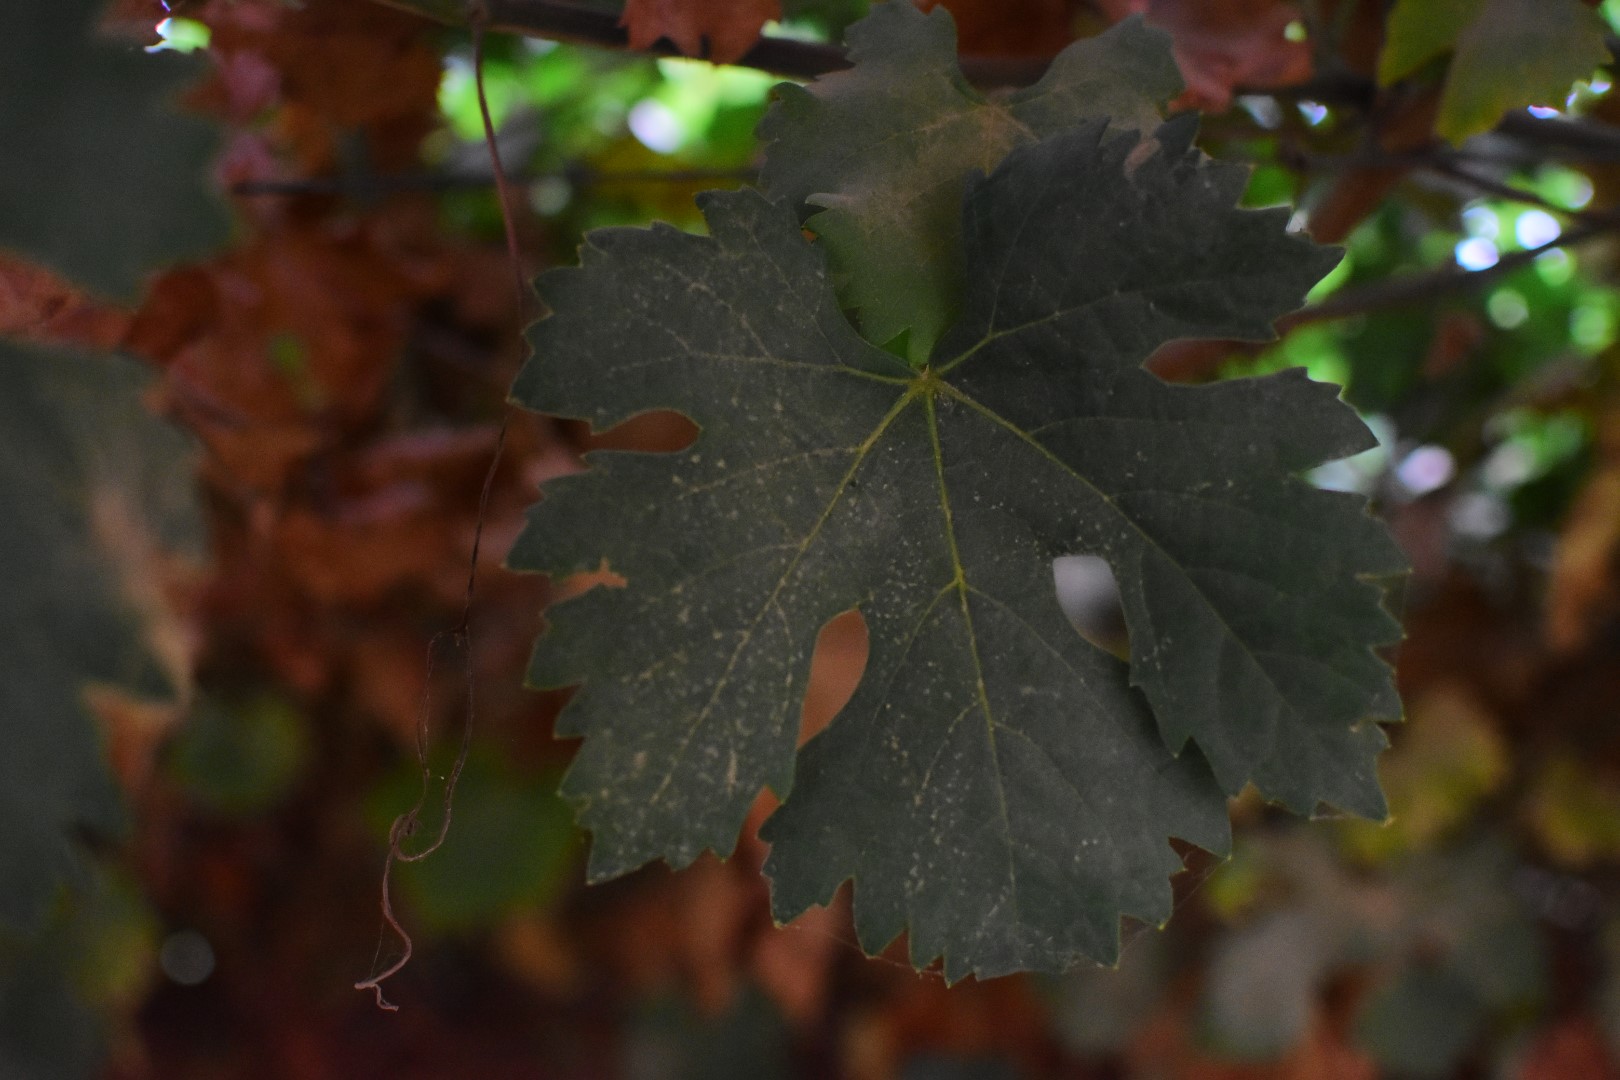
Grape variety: Aswud Balad